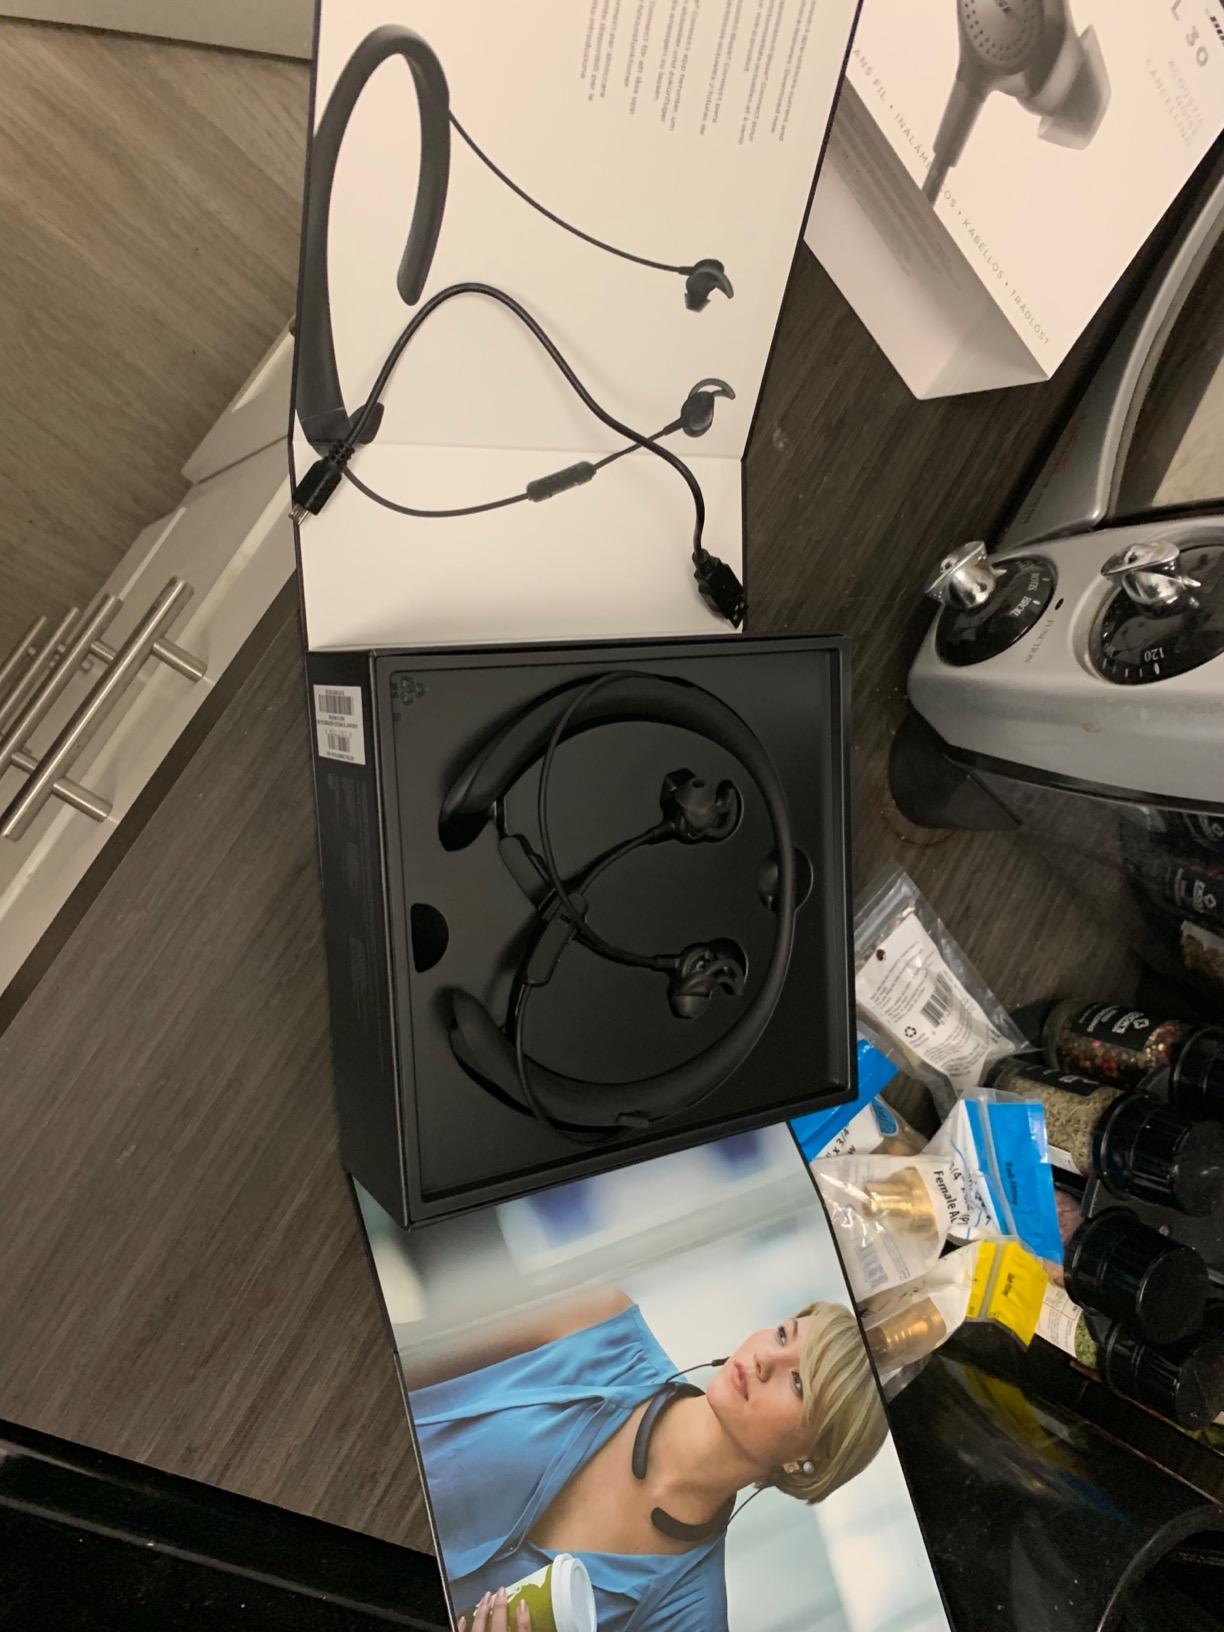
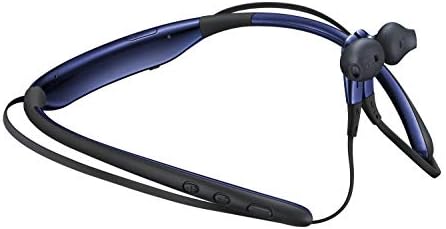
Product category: headphones
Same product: no